Interest (emotion)

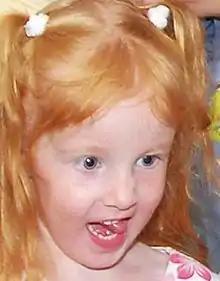
Facial expression of intense "interest (emotion)", which includes jaws being dropped, tongue being stuck upward and outward, and pupils being dilated

Interest is a feeling or emotion that causes attention to focus on an object, event, or process. In contemporary psychology of interest, the term is used as a general concept that may encompass other more specific psychological terms, such as curiosity and to a much lesser degree surprise.